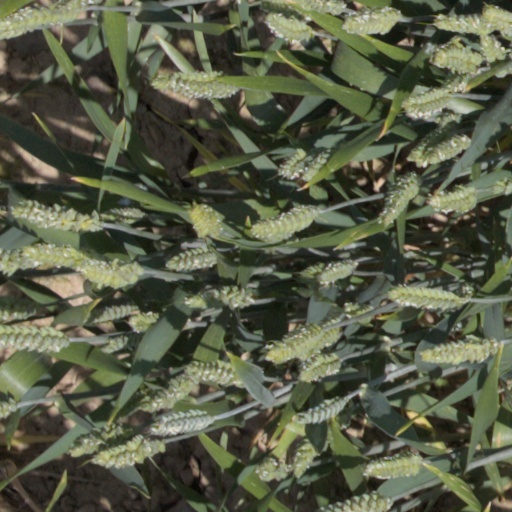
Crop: wheat